Frank C. High

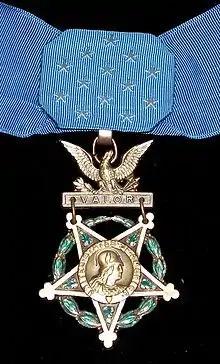
Medal of Honor recipient

Frank Charles High (June 7, 1875 – December 13, 1966) was a United States Army soldier received the Medal of Honor for his actions during the Philippine–American War. High was one of thirteen members of Young's Scouts awarded the Medal of Honor for actions between May 13 and May 16, 1899.